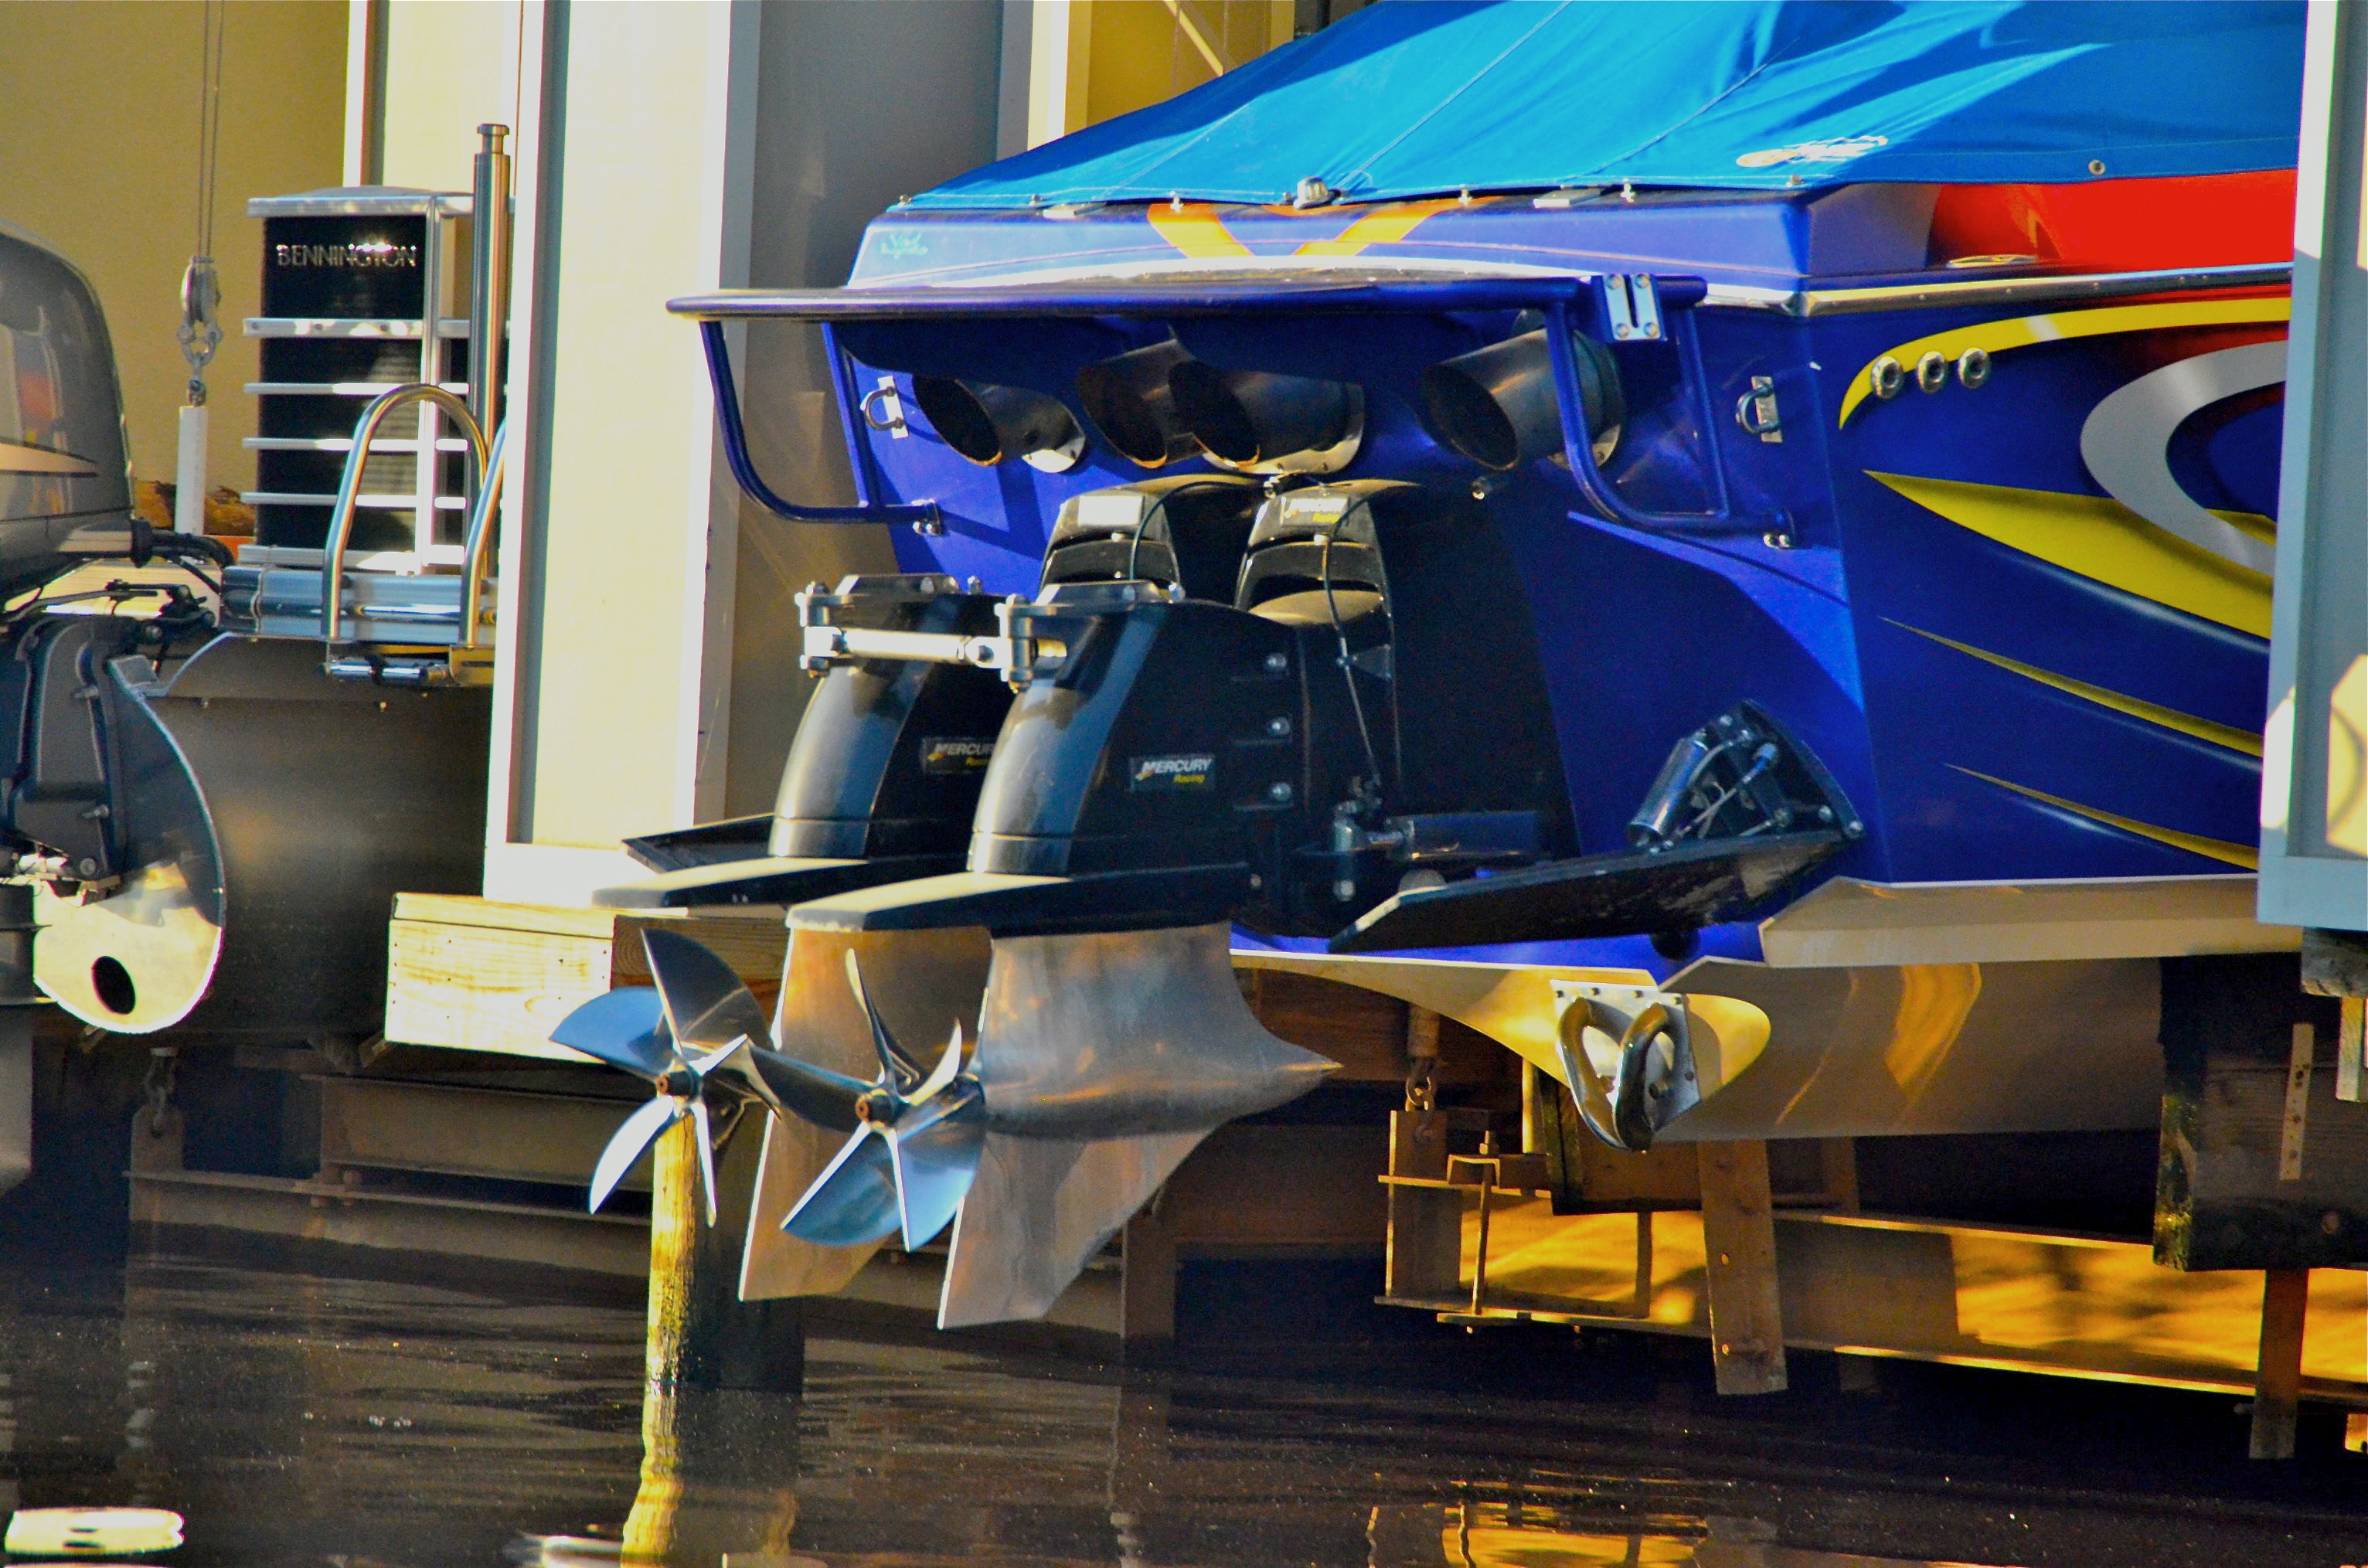
boat, river, vehicle, machine, blue, toy, storage, art, lift, docked, nautical, luxury, expensive, motors, propellers, outboard, double engine, cigarette boat